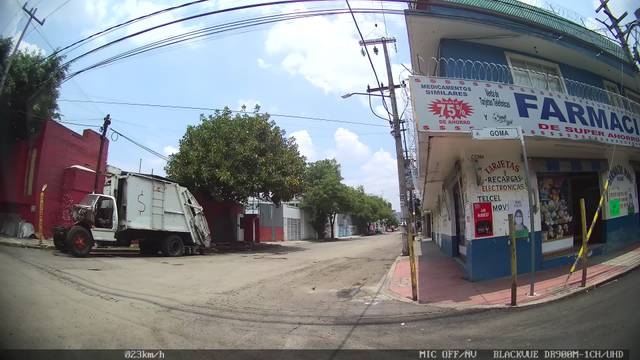
Region: Mexico
Coordinates: 19.402, -99.102